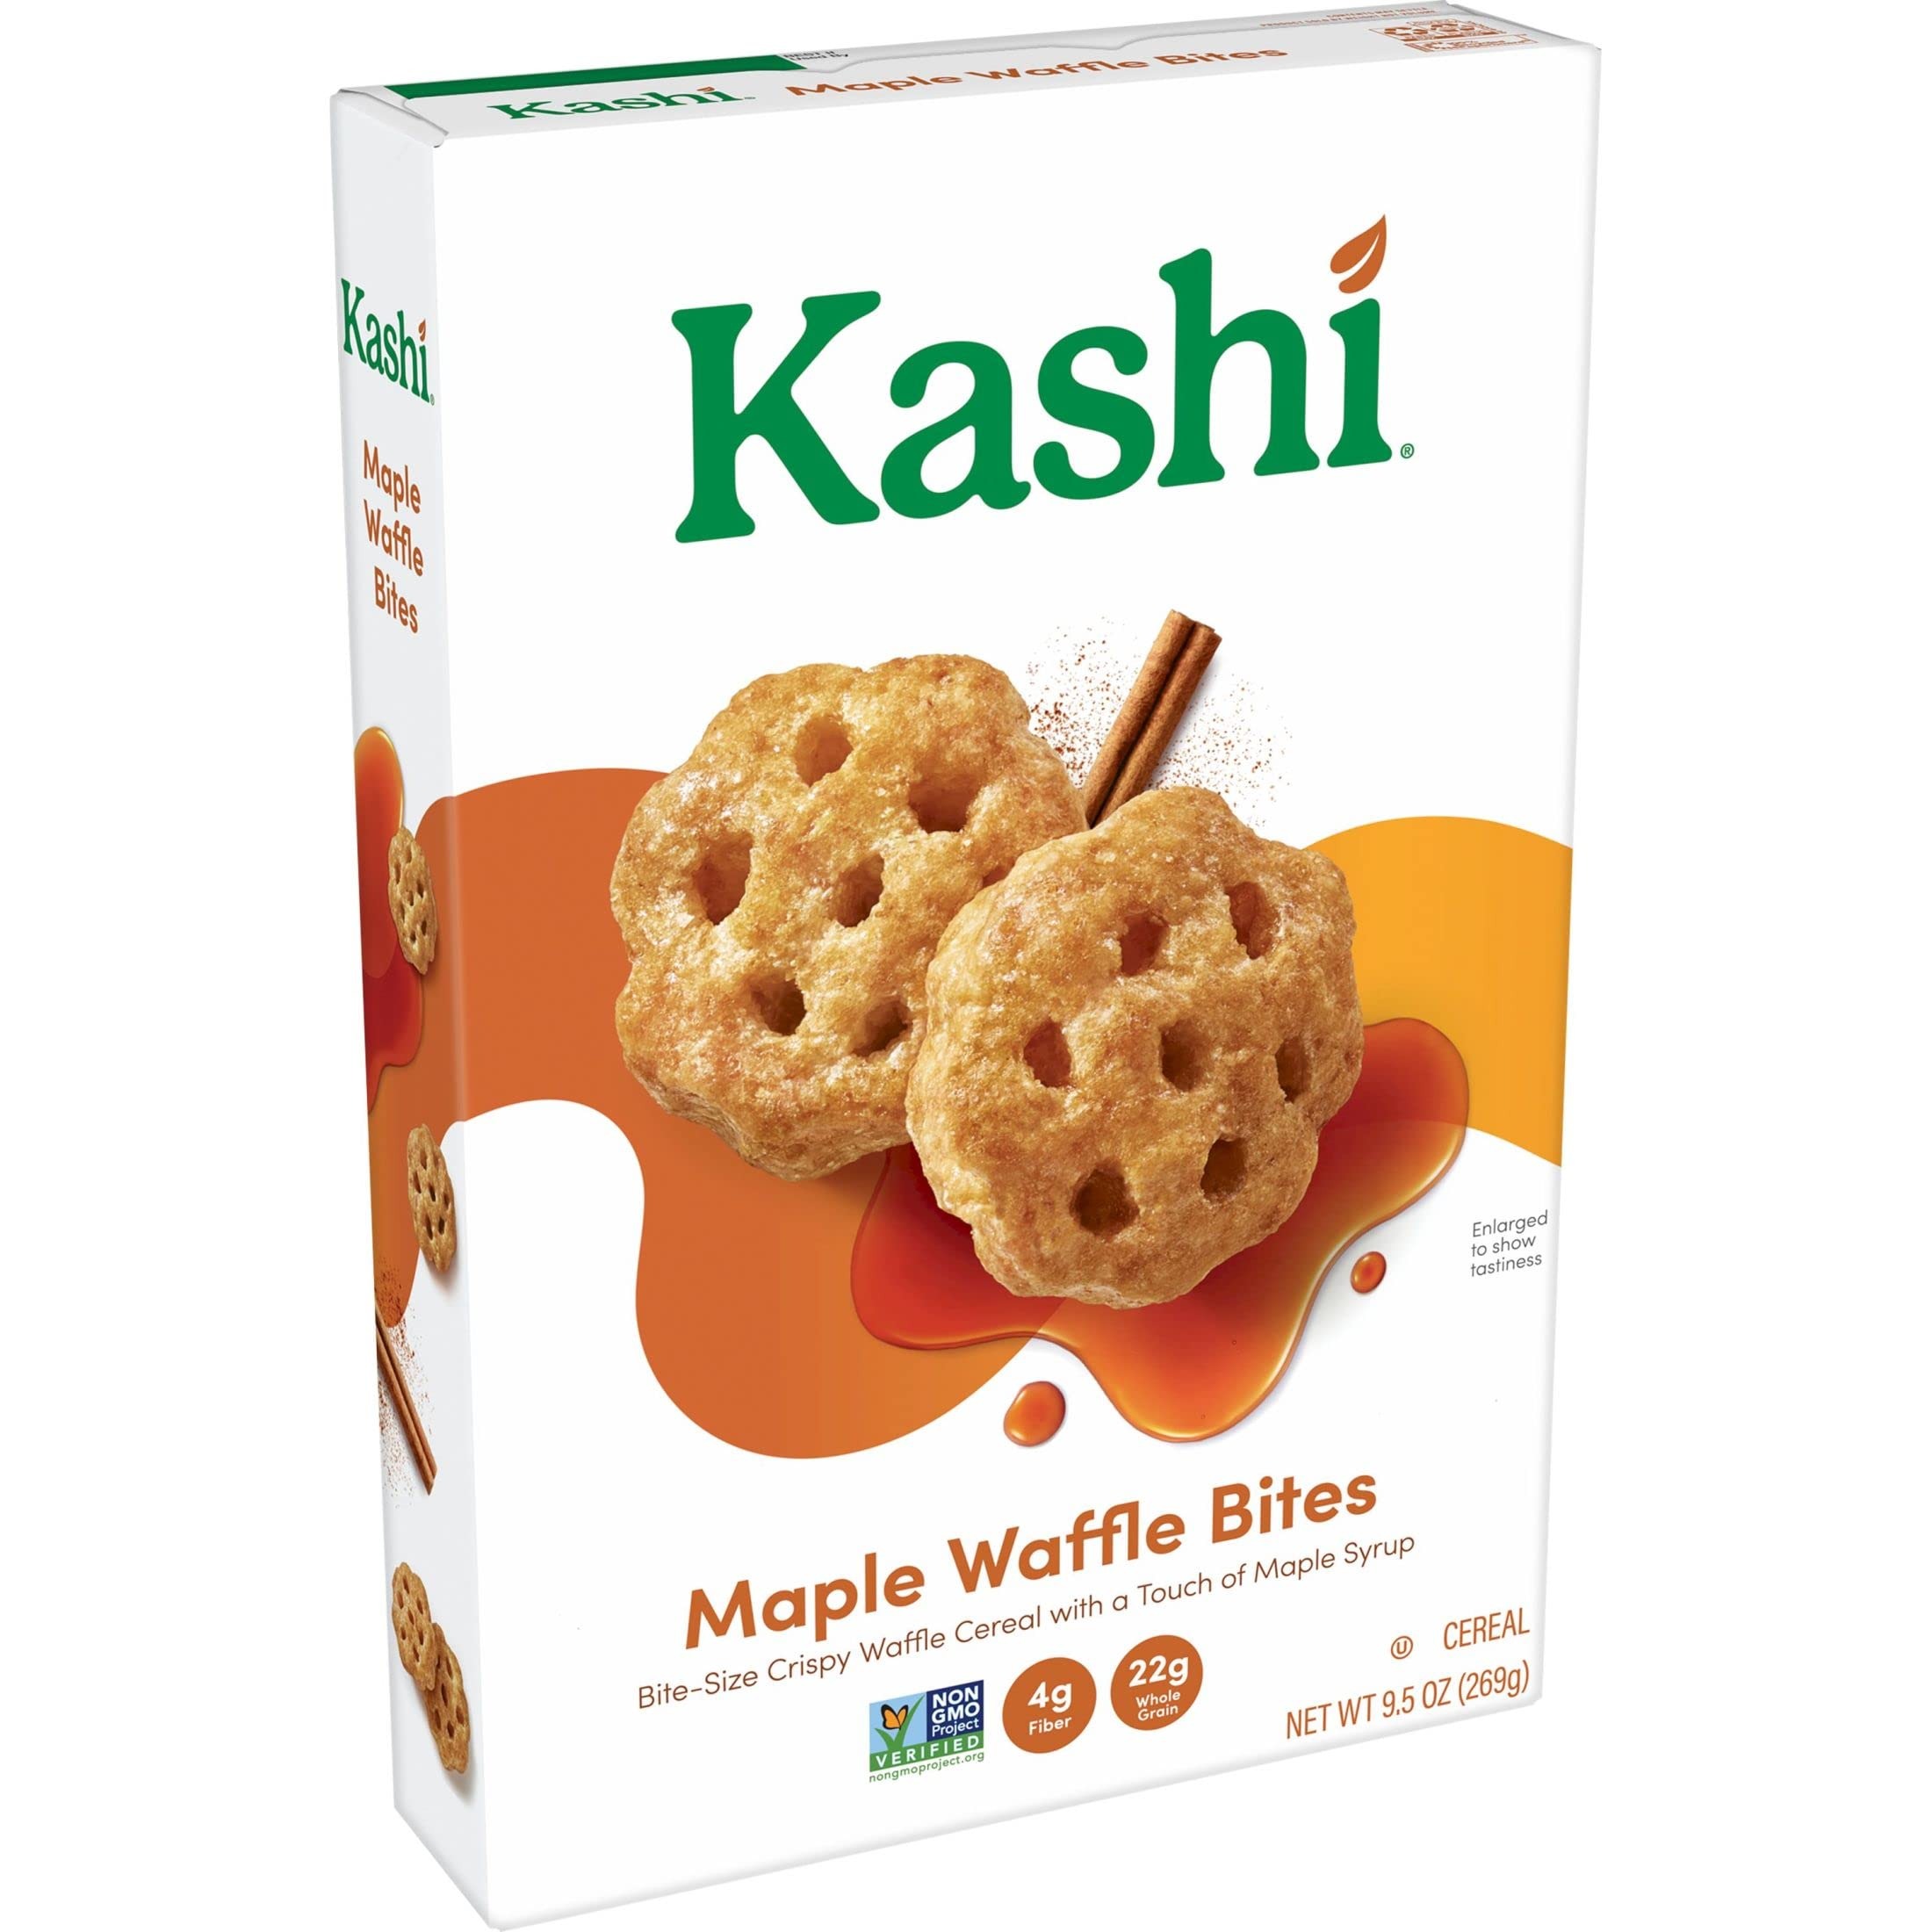
Item Name: Kashi Breakfast Cereal, Vegan, Made with Whole Grains, Maple Waffle Bites, 9.5oz Box (1 Box)
Bullet Point 1: Bring a healthy, crispy crunch to mornings with bite-size mini waffle cereal
Bullet Point 2: With real maple syrup, this bite-size waffle cereal is perfect for a satisfying and sweet breakfast everyone can agree on
Bullet Point 3: Contains 22g whole grain per serving; Low fat; Good source of fiber; Non- GMO Project Verified
Bullet Point 4: Enjoy with dairy or your favorite nut milk for a tasty breakfast; Try it with yogurt or fresh fruit; Pack in reusable baggies for a snack on the go
Bullet Point 5: Includes 1, 9.5-ounce box of Kashi Maple Waffle Bites cereal; Packaged for freshness and great taste
Value: 9.5
Unit: Ounce

Price: 7.99